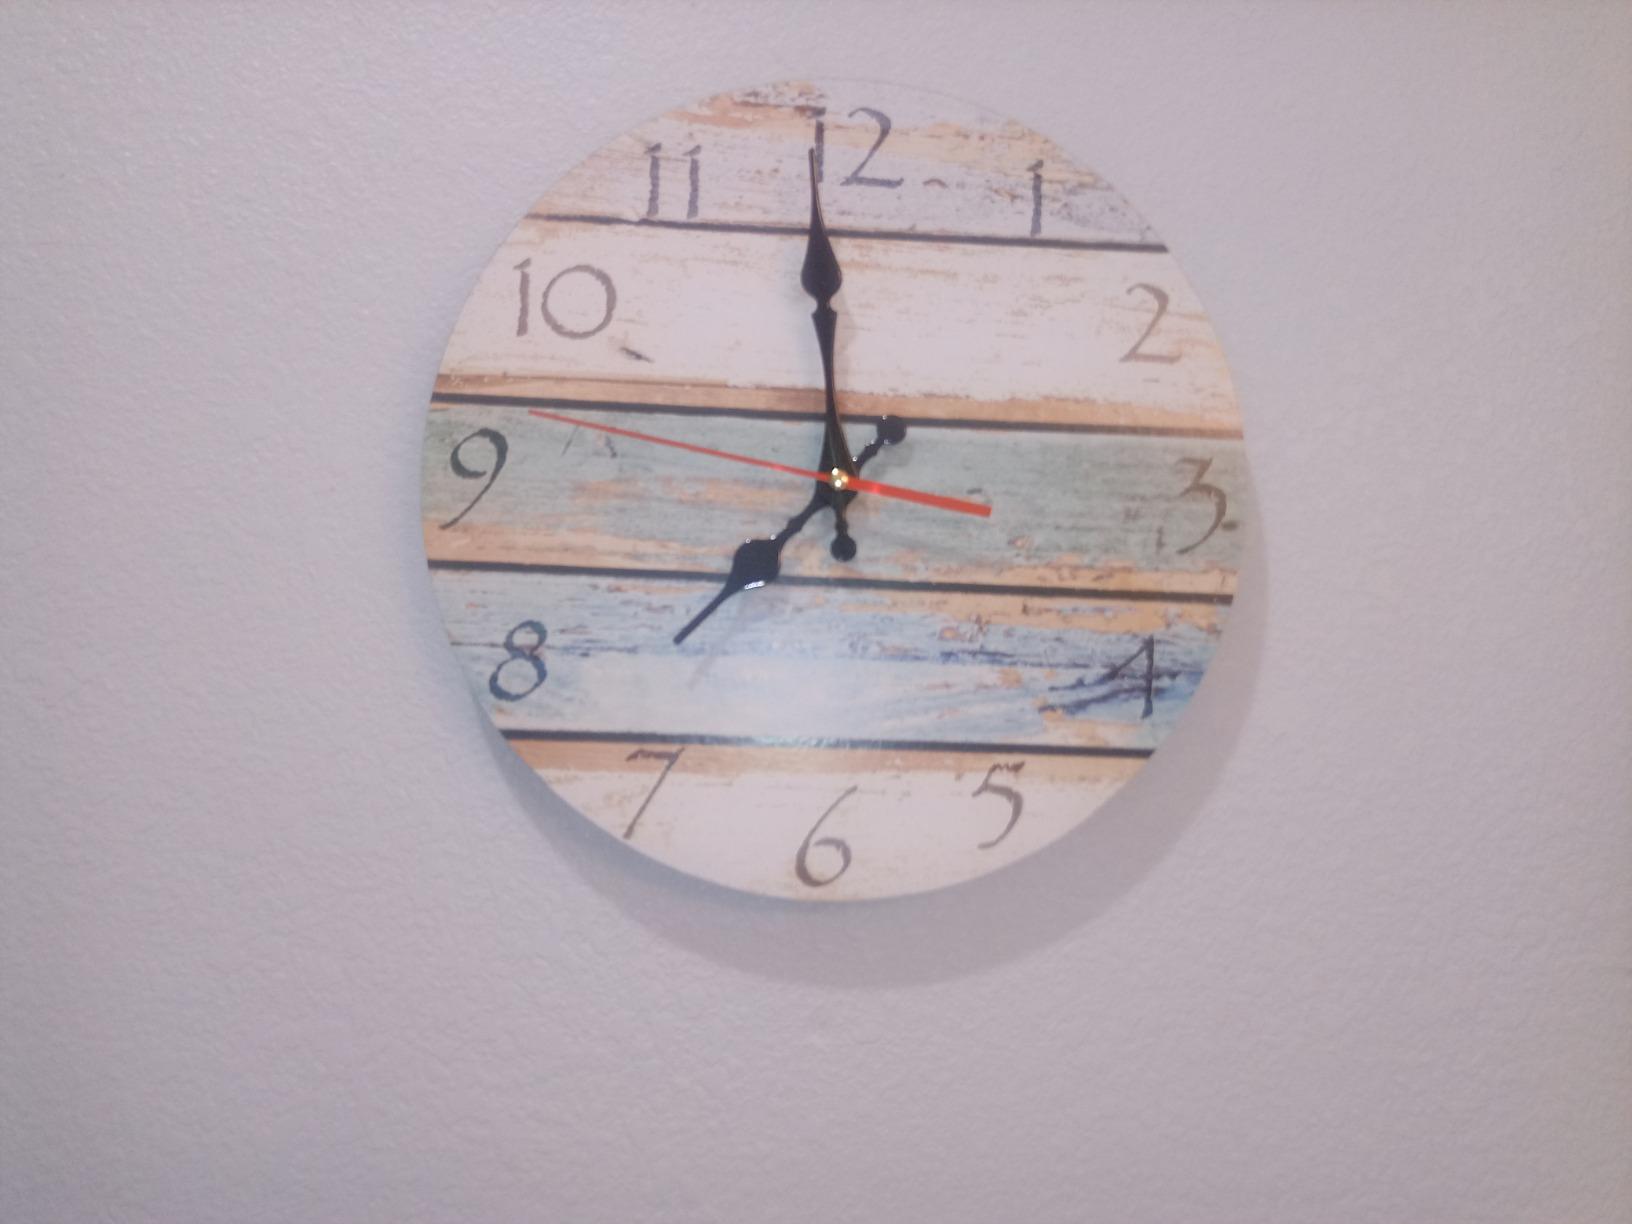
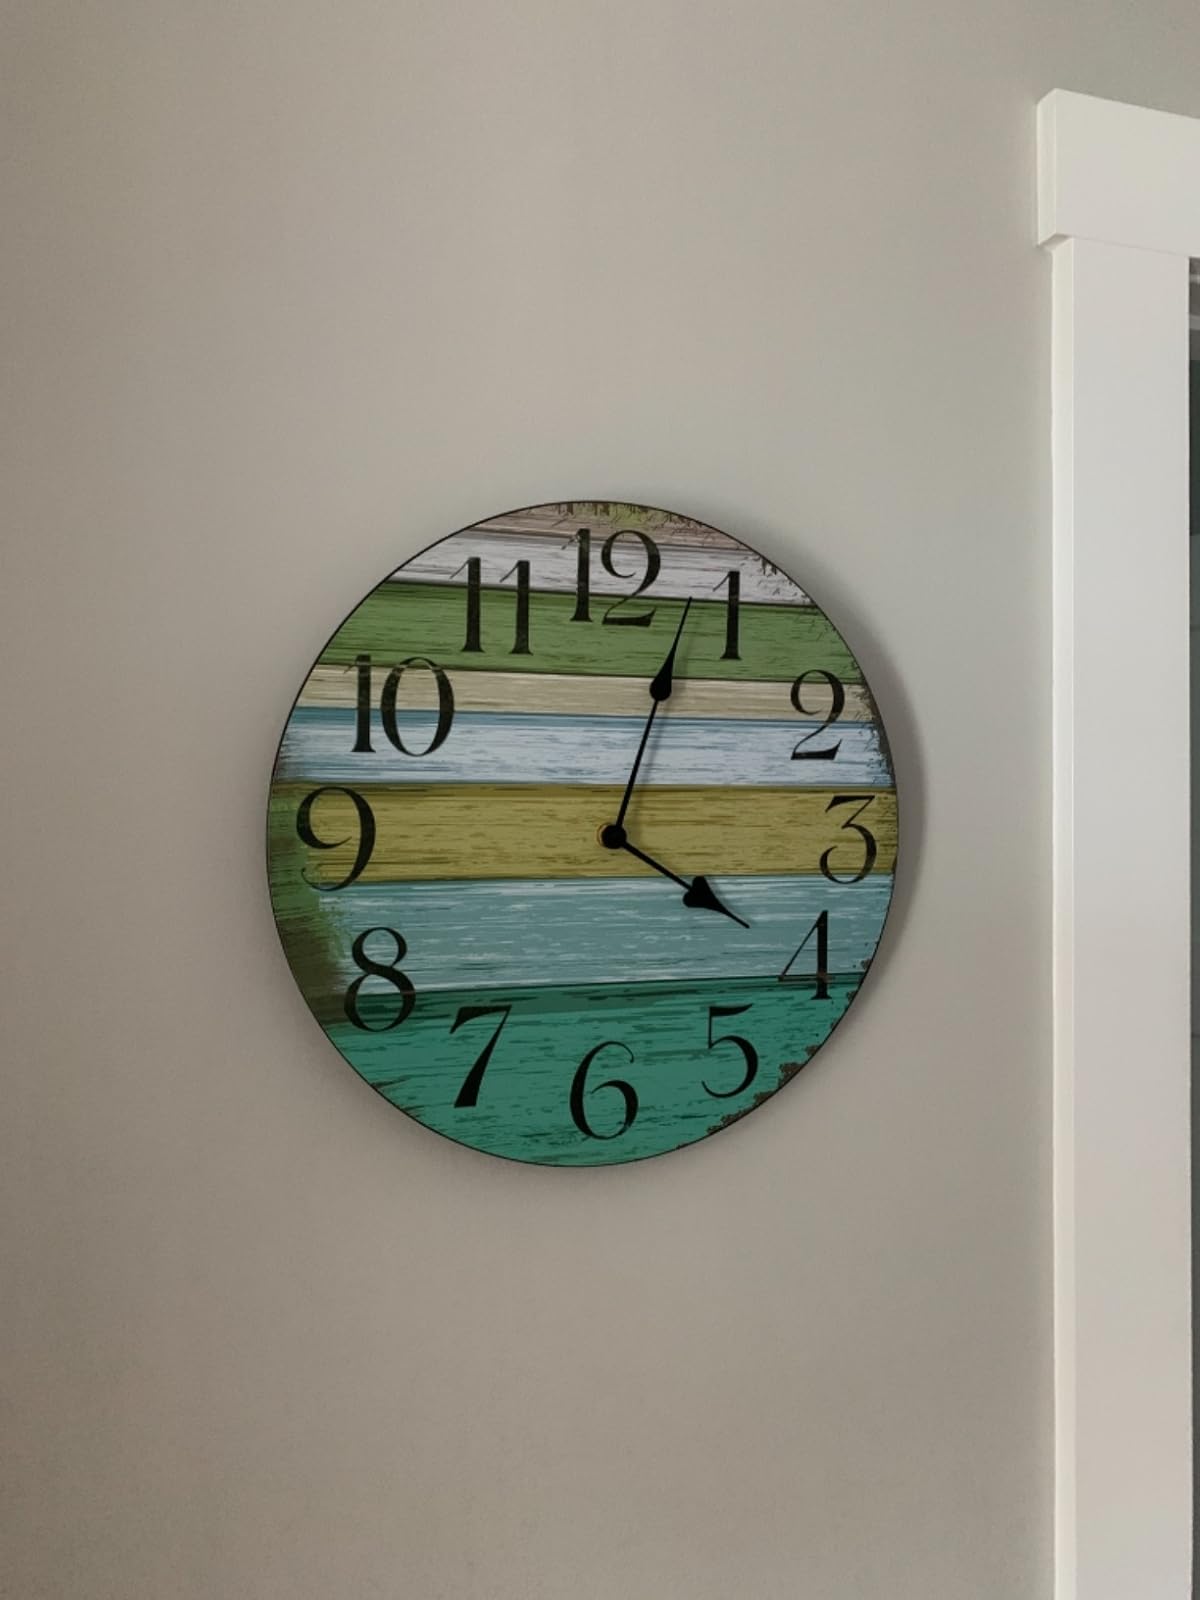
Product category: clock
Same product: no